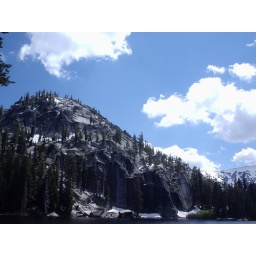
this mountain kept good watch over this obscure lake near tahoe